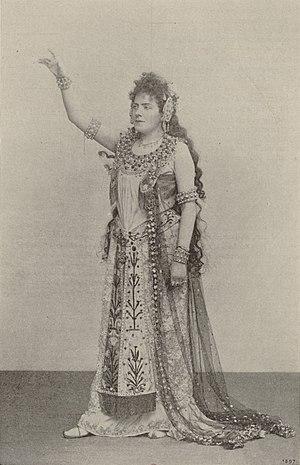
Meyrianne Héglon de l'Opéra en costume de scène
Marie-Antoinette Willemsen dite Meyrianne Héglon est une artiste lyrique belge d'origine danoise. Après son mariage avec le compositeur Xavier Leroux, elle est connue sous le nom de Madame Héglon-Leroux.